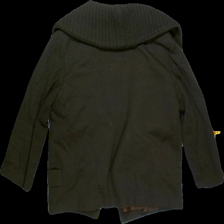
View: back
Type: Blazer
Category: Ladies
Brand: Not in the list
Brand text on label: Jersey Modelles
Colors: Brown
Material: 74% wool, 26% acrylic
Cut: Cropped, V-collar
Size: 38
Season: All
Smell: Major
Damage: Pulled threads
Price range: 100-150
Recommended usage: Reuse
Comment: Multilayer, wardrobe smell, vintage